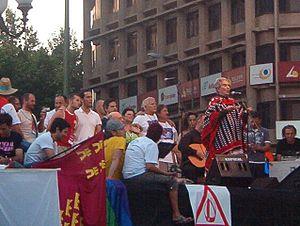
Chavela Vargas est une chanteuse mexicaine d'origine costaricienne, née le 17 avril 1919 au Costa Rica dans le canton de Flores et morte le 5 août 2012 à Cuernavaca, au Mexique. Elle est considérée comme une figure de proue de la musique ranchera. La chanteuse a reçu le prix d'excellence musicale de l'Académie des Sciences latine et des arts de l'Enregistrement en 2007.